Vocaloid

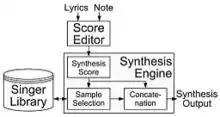
Vocaloid system diagram

The main parts of the Vocaloid 2 system are the score editor (Vocaloid 2 editor), the singer library, and the synthesis engine. The synthesis engine receives score information from the score editor, selects appropriate samples from the singer library, and concatenates them to output synthesized voices. There is basically no difference in the score editor and the synthesis engine provided by Yamaha among different Vocaloid 2 products. If a Vocaloid 2 product is already installed, the user can enable another Vocaloid 2 product by adding its library. The system supports three languages, Japanese, Korean, and English, although other languages may be optional in the future. It works standalone (playback and export to WAV) and as a ReWire application or a Virtual Studio Technology instrument (VSTi) accessible from a digital audio workstation (DAW).